Answer in natural language. Is island countertop with black color to the left of black colour chair? Choose between the following options: yes or no
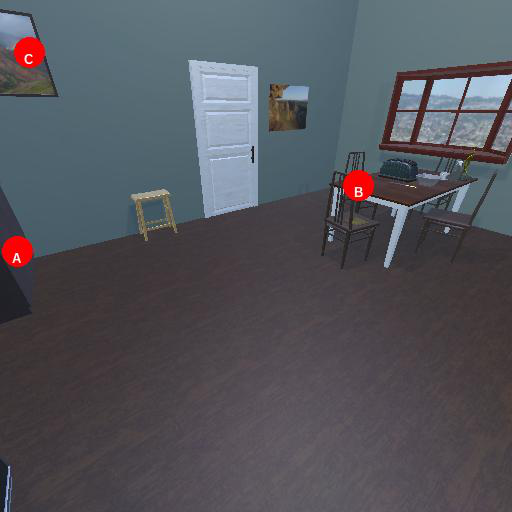
<answer>yes</answer>